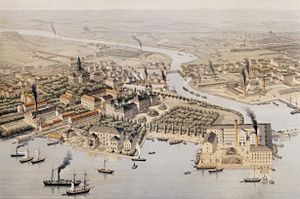
Kungsholmen
Östra Kungsholmen på OA Mankells stockholmspanorama fra 1871
Kungsholmen er en ø i Mälaren i det sydlige Uppland i Sverige.